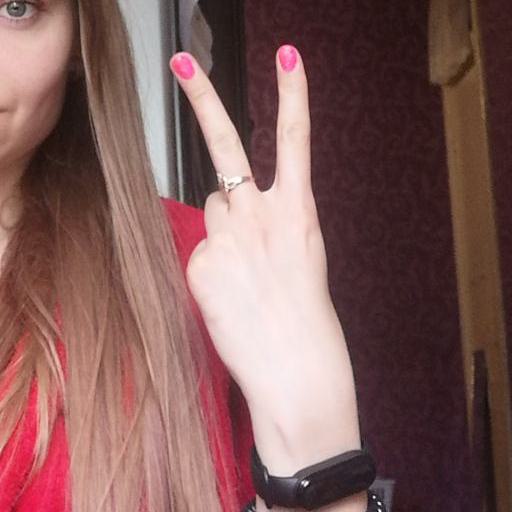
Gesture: peace_inverted